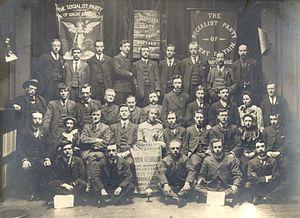
Le Parti socialiste de Grande-Bretagne est un parti politique d'orientation marxiste, fondé en 1904 dans la tradition impossibiliste, forme de radicalisme au sein de la social-démocratie du début du XXᵉ siècle qui rejetait toute évolution graduelle du capitalisme vers le socialisme.